Dayton Dragons

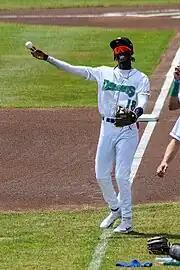
Elly De La Cruz with the Dayton Dragons in 2022.

Through the 2023 season, 143 Dragons players have gone on to play in Major League Baseball since the team's move to Dayton in 2000. The following are notable players whose minor league career included playing for the Dayton Dragons, including the years they played in Dayton.